Arthur Irwin

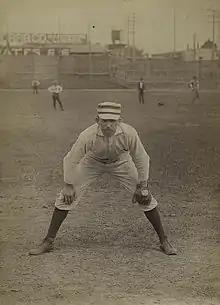

While playing with Providence in 1883, Irwin broke the third and fourth fingers of his left hand. Not wanting to miss any games, he obtained an oversized buckskin driving glove, padded it and sewed the third and fourth fingers together to allow space for bandages. He used the glove even after his fingers healed. John Montgomery Ward of New York soon took the field with a similar glove. By the following season, almost every professional player was using the "Irwin glove." Prior to 1884, use of gloves was limited to first basemen and catchers. In 1882, Irwin committed a league-high 78 errors in 84 games. He committed 66 errors in 98 games the following year. Over his next two seasons with the glove, Irwin committed 98 errors in 163 games.